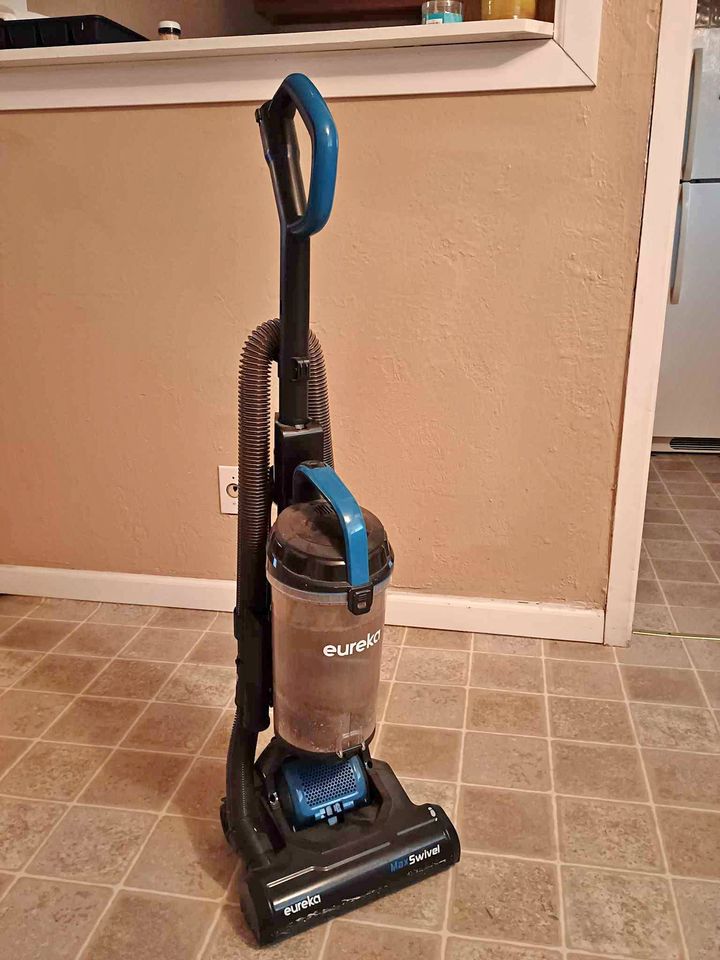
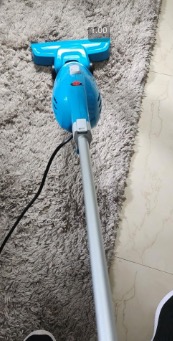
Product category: items_vacuum
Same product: no